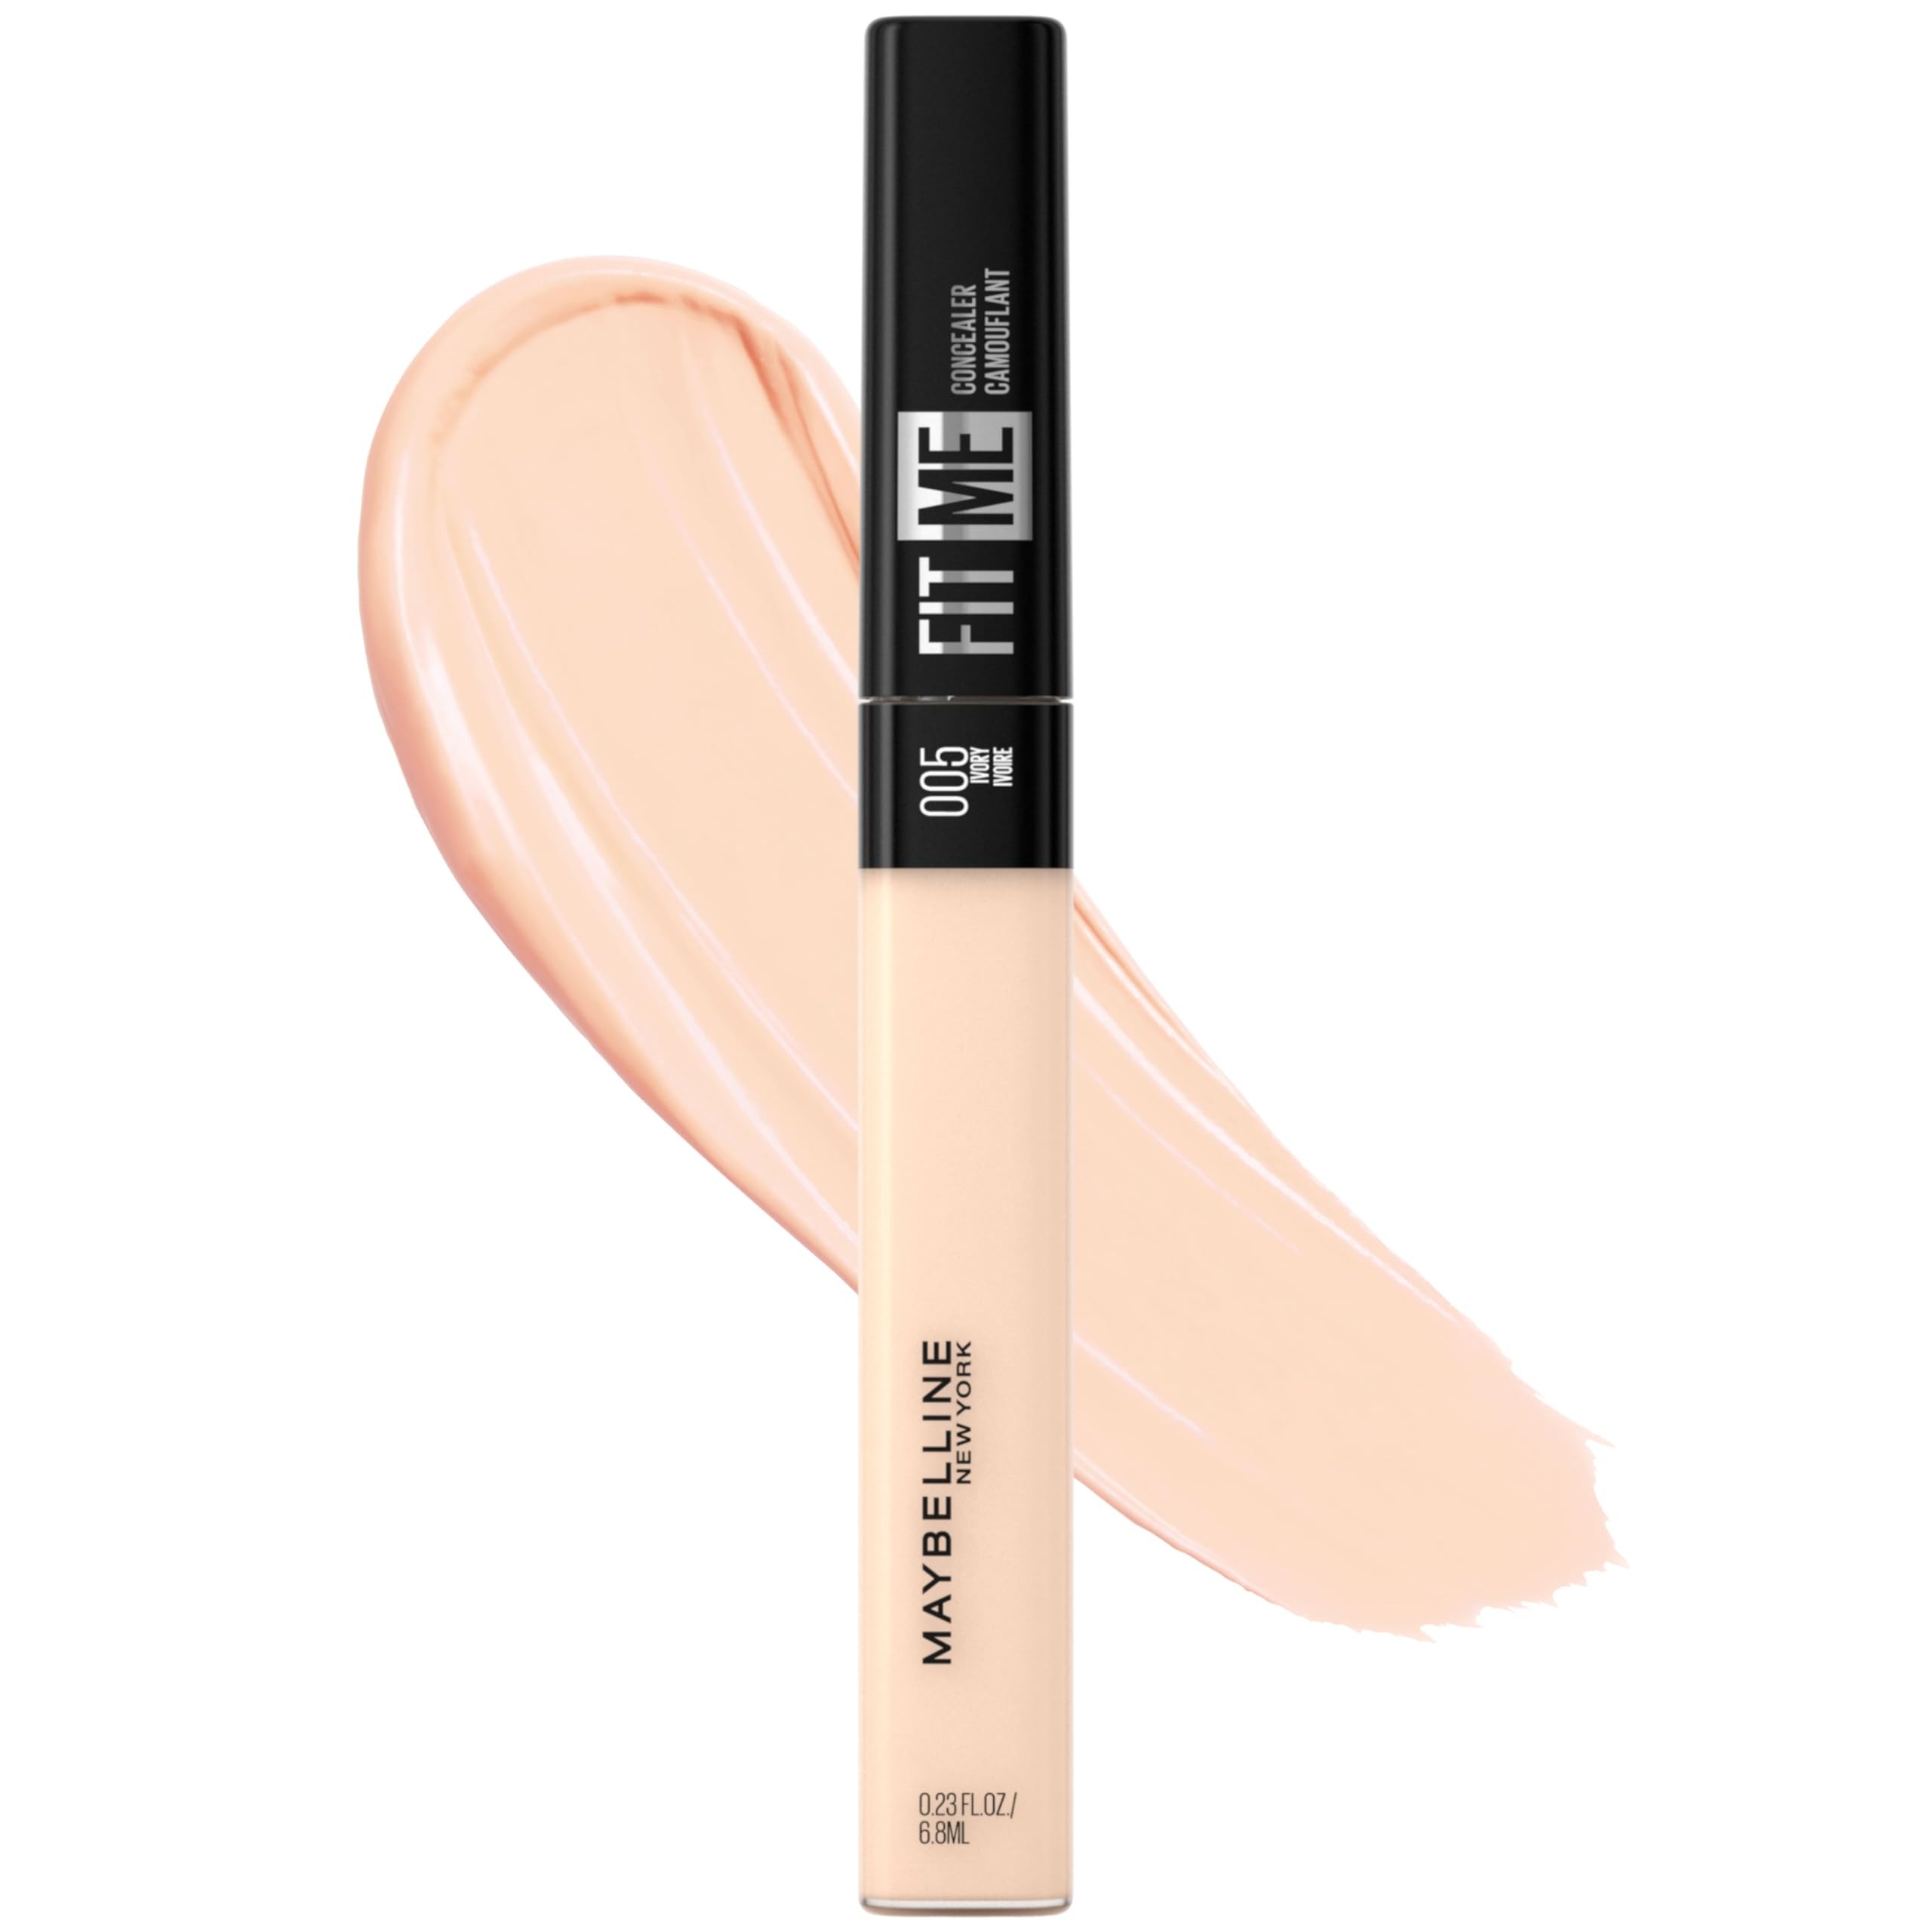
Item Name: Maybelline New York Fit Me Liquid Concealer Makeup, Natural Coverage, Lightweight, Conceals, Covers Oil-Free, Ivory, 1 Count (Packaging May Vary)
Bullet Point 1: Maybelline Concealer: In 12 shades, this oil free concealer matches skin tones to deliver a more even complexion, with a natural finish; The oil free formula is breathable for natural looking coverage that won't clog pores. Use to contour and highlight.
Bullet Point 2: A Shade That Fits Me: Maybelline Fit Me liquid concealer provides coverage for a wide array of skin tones, from Fair to Cocoa; Use as a redness, blemish, pimple and under eye circle concealer for a flawless, natural-looking finish
Bullet Point 3: Maybelline Fit Me For A Flawless Face: With Dewy+ Smooth foundation with SPF 18, Matte + Poreless foundation, concealer, powder, finishing powder, and blush, Maybelline Fit Me collection has everything you need to put your best face forward
Bullet Point 4: Create any look with Maybelline; foundation, BB creams, concealers, and setting powders for the perfect canvas, eye shadows, mascara, brow pencils, and eyeliners for any eye look and lip products, from showstopping lipstick to plumping lip gloss
Bullet Point 5: REMOVE MAYBELLINE MAKEUP WITH MICELLAR WATER: Use Garnier Micellar Water as a gentle makeup remover at night, and as a facial cleanser in the morning to prep skin for Maybelline makeup.
Value: 0.23
Unit: Fl Oz

Price: 10.49